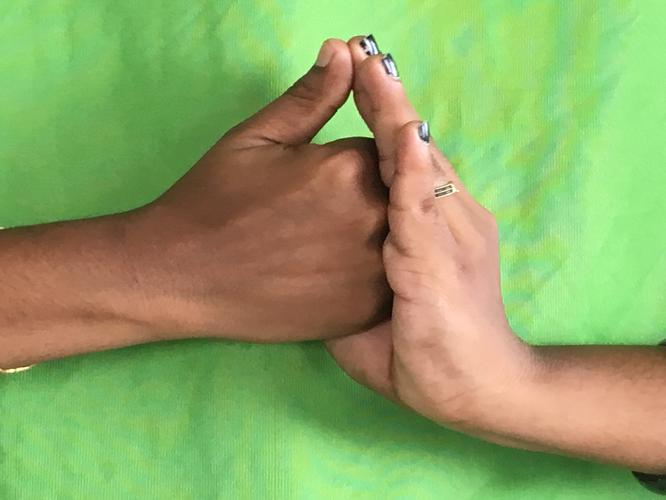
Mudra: Shanka
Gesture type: double_hand